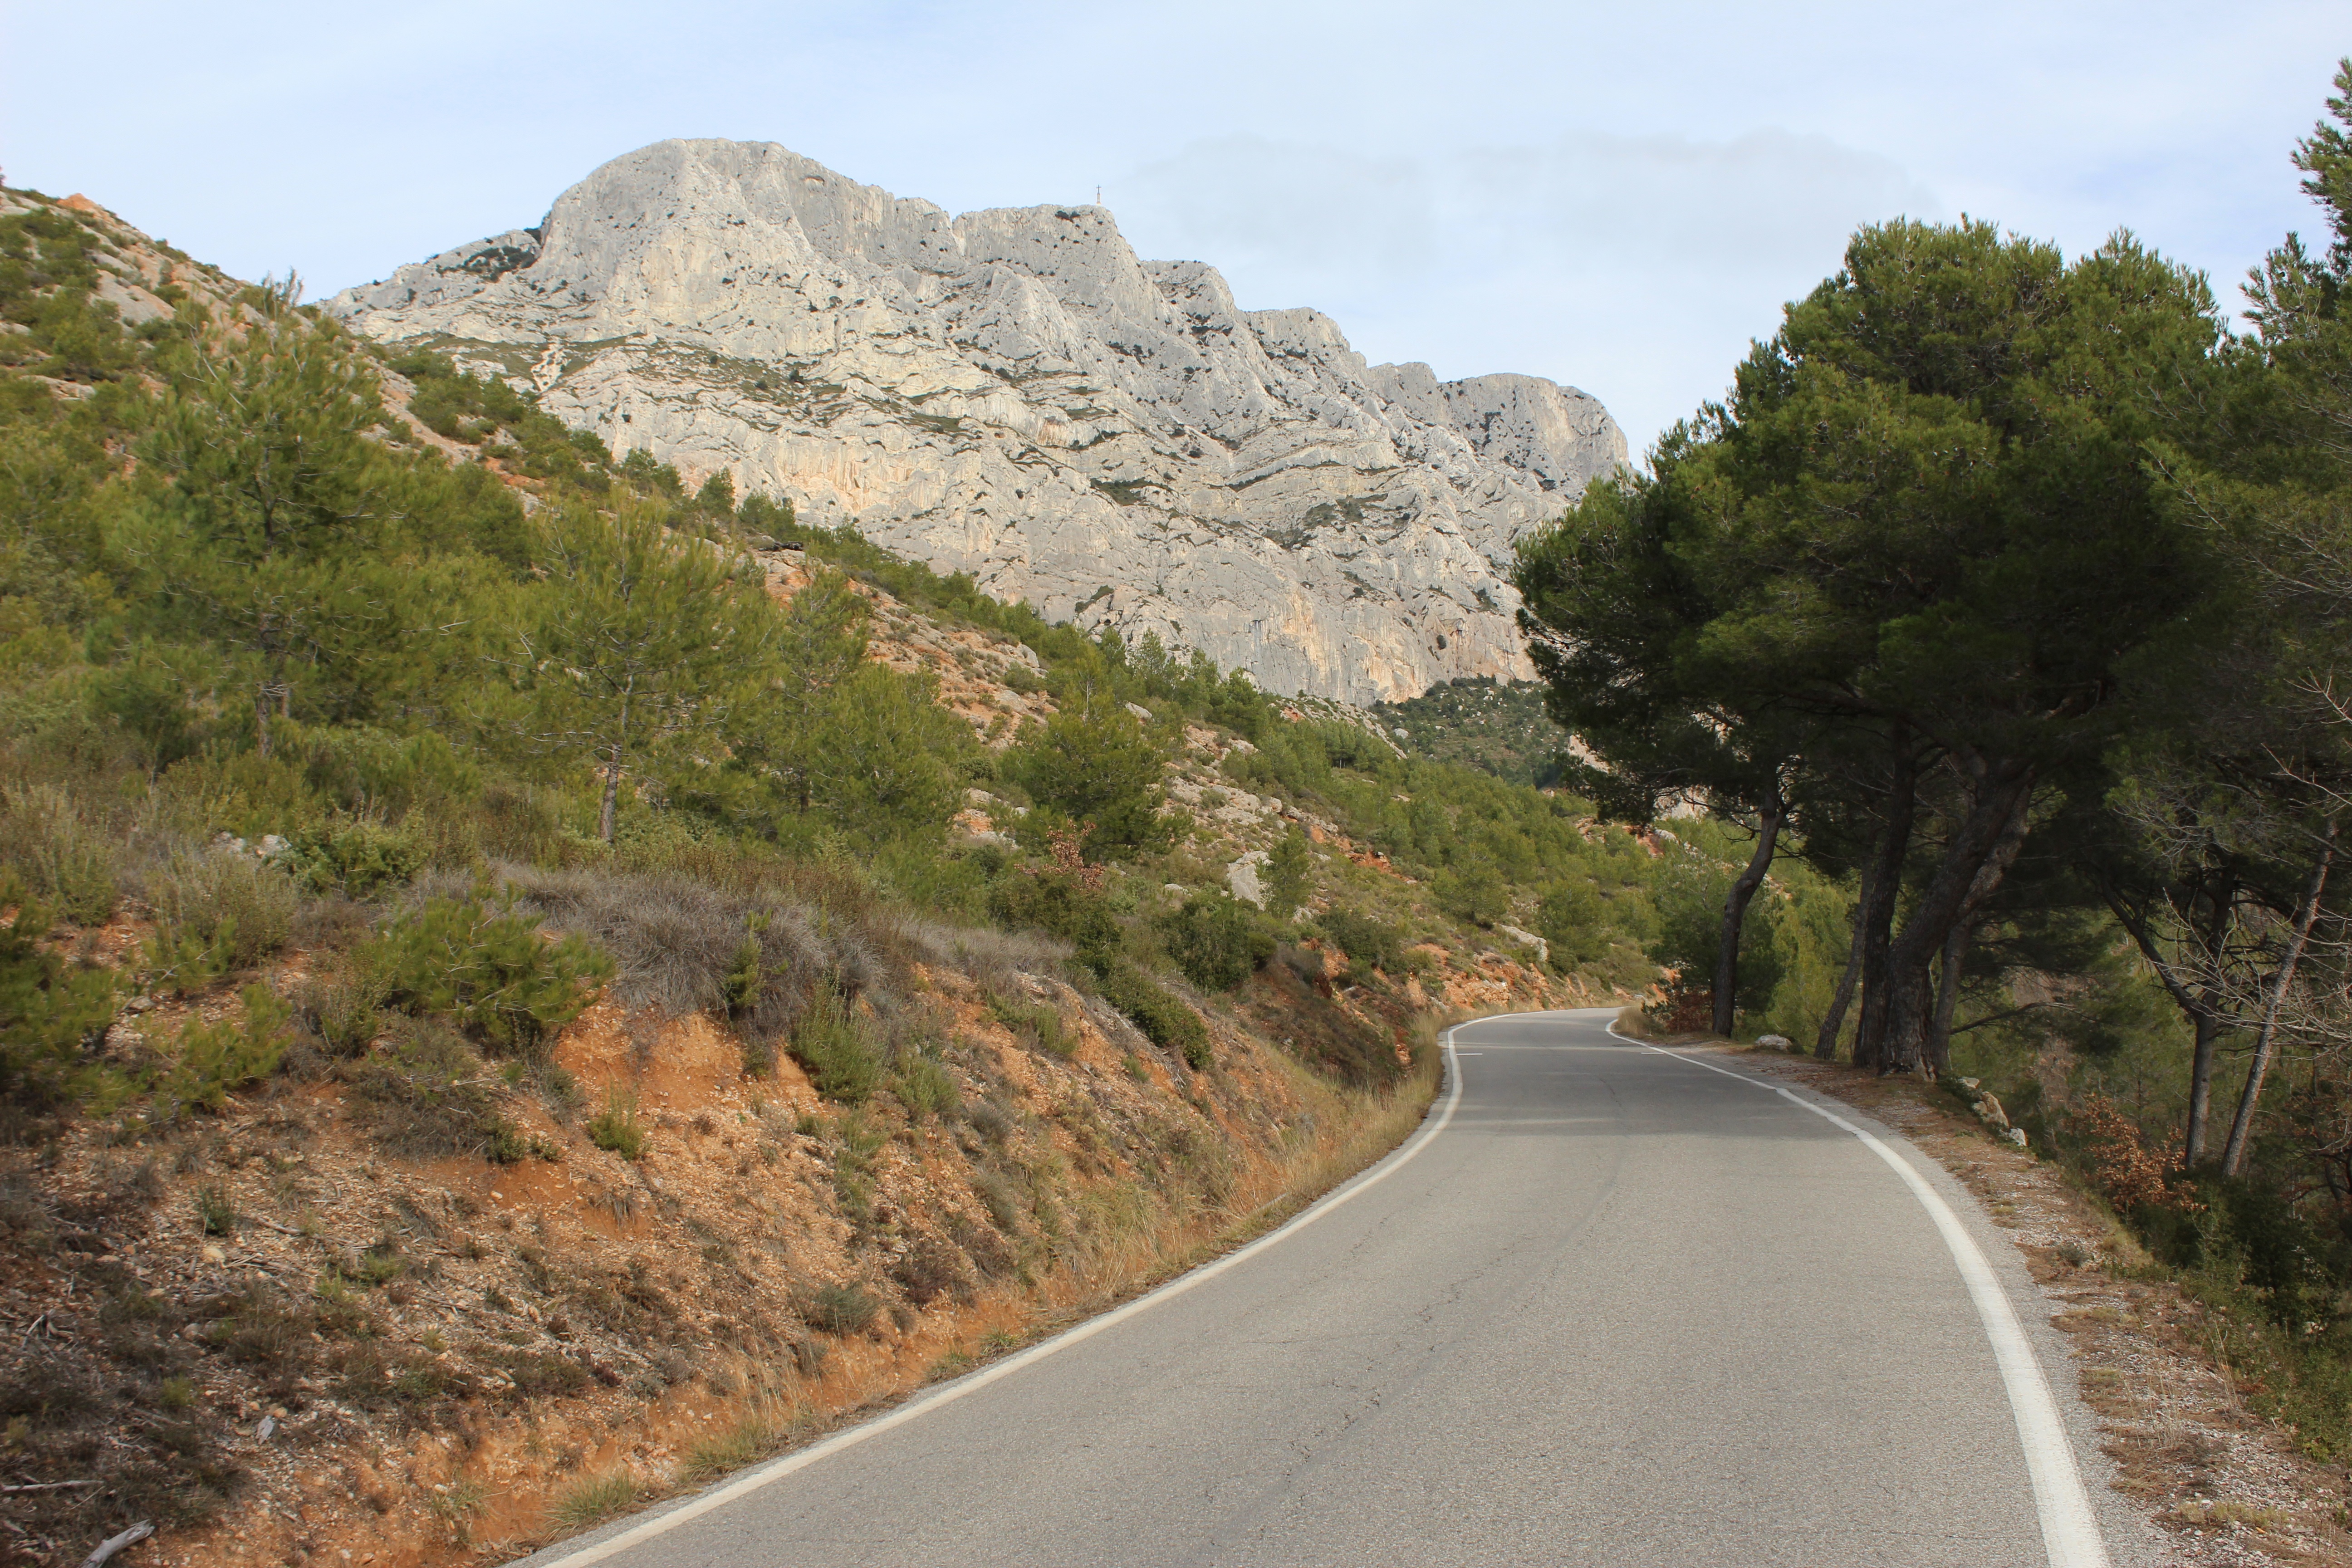
landscape, nature, path, mountain, road, hiking, trail, highway, valley, mountain range, ridge, road trip, infrastructure, wadi, mountain pass, mountainous landforms, geological phenomenon